Whale

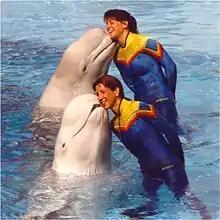
Beluga whales and trainers in an aquarium

As marine creatures that reside in either the depths or the poles, humans knew very little about whales over the course of human history; many feared or revered them. The Vikings and various arctic tribes revered the whale as they were important pieces of their lives. In Inuit creation myths, when 'Big Raven', a deity in human form, found a stranded whale, he was told by the Great Spirit where to find special mushrooms that would give him the strength to drag the whale back to the sea and thus, return order to the world. In an Icelandic legend, a man threw a stone at a fin whale and hit the blowhole, causing the whale to burst. The man was told not to go to sea for twenty years, but during the nineteenth year he went fishing and a whale came and killed him.